Itsi Bitsi

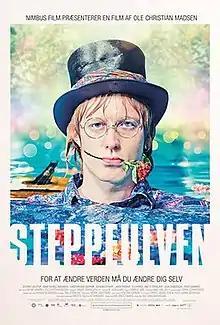
Film poster

Itsi Bitsi, also known as Steppeulven, is a 2014 Danish drama film directed by Ole Christian Madsen. It is a biopic of the band Steppeulvene. It was screened in the Contemporary World Cinema section at the 2014 Toronto International Film Festival.